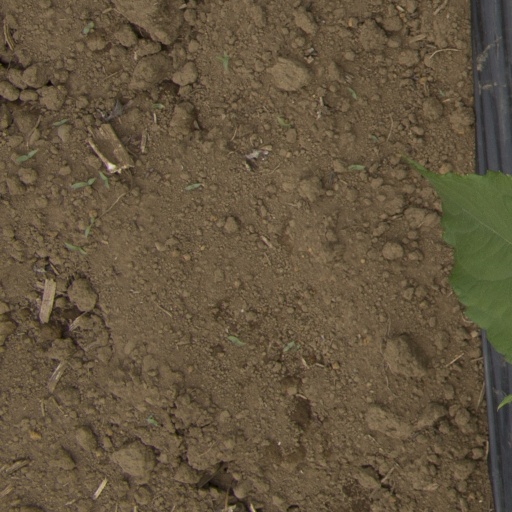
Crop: Jerusalem artichoke